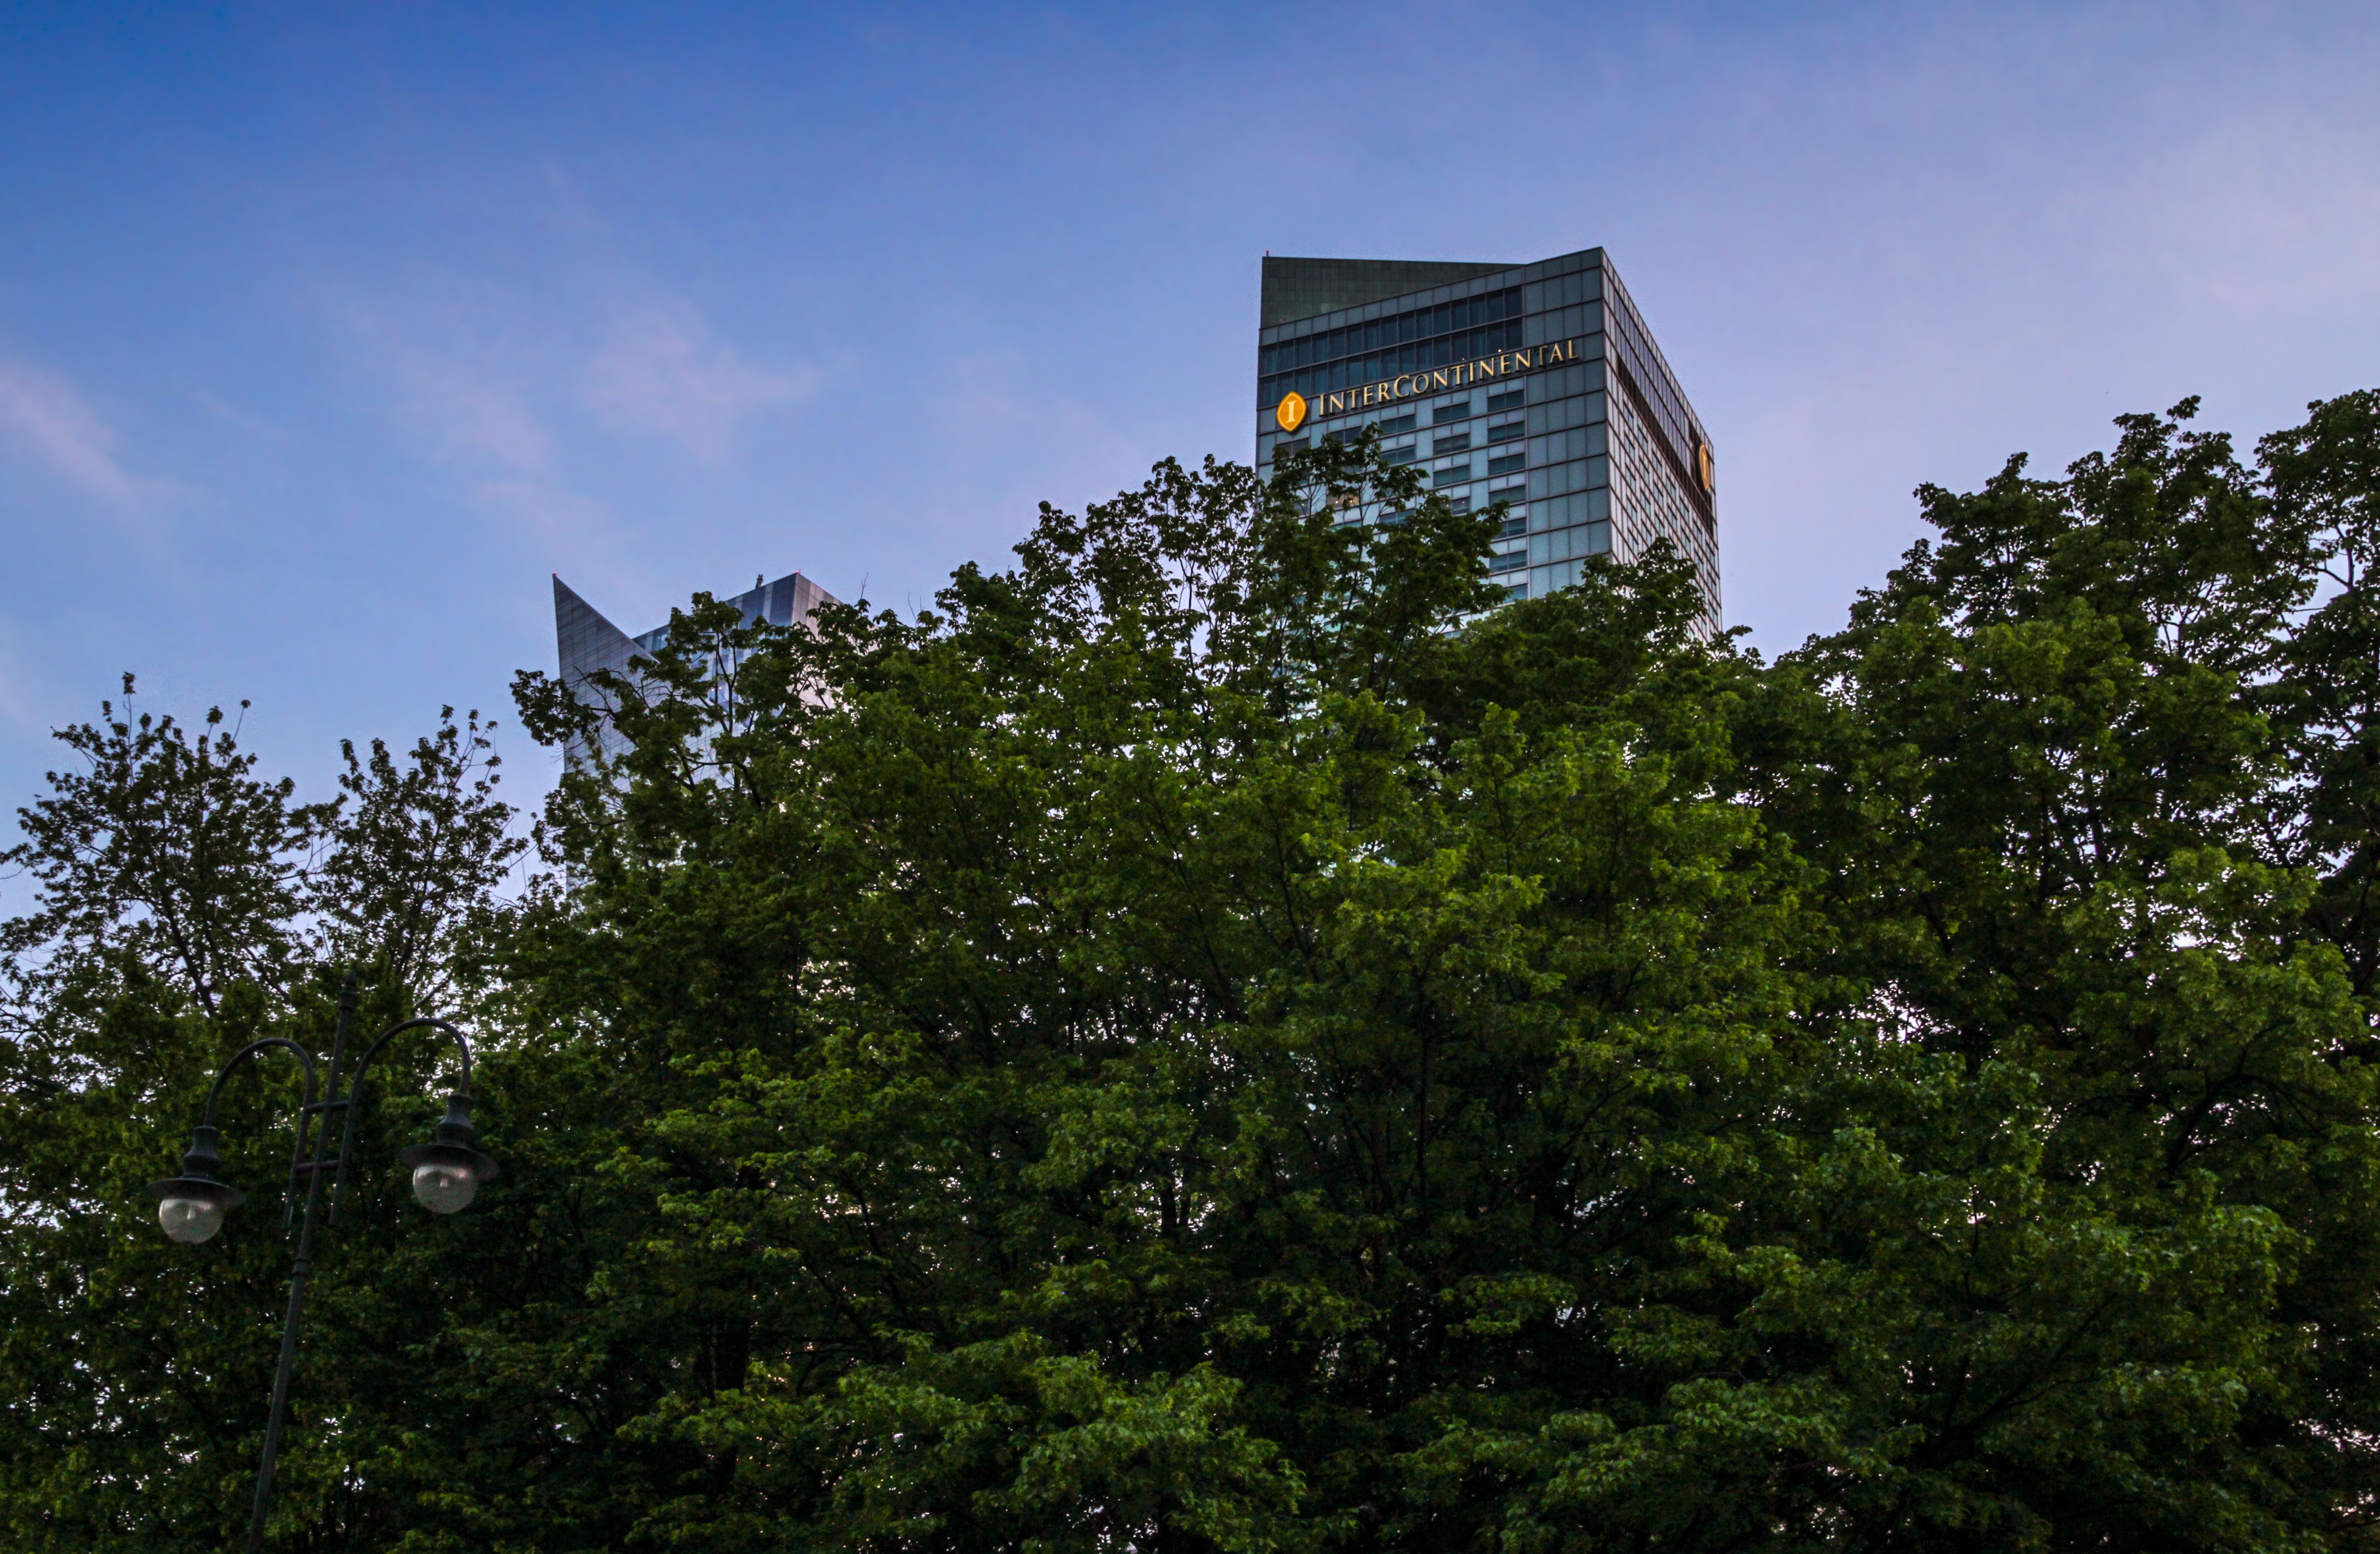
tree, forest, cloud, sky, skyline, sunlight, town, city, urban, cityscape, downtown, travel, tower, skyscrapers, buildings, poland, habitat, ecosystem, polska, polish, warsaw, warszawa, woody plant